Jack Grisman

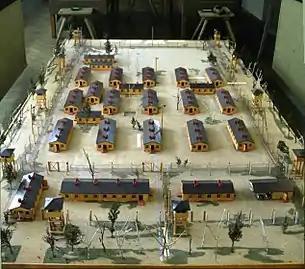
Model of Stalag Luft III prison camp.

As prisoner of war No. 673 at Stalag Luft III Grisman completed correspondence courses in Mathematics and English with the University of London, and by early 1943 had also gained qualifications in French Language, Mechanics and advanced mathematics. For the Great Escape operation Grisman was one of the leading tunnellers. and was designated as a "marshal", one of the dozen men appointed to wait in the forest after escaping to collect a pre-selected group of ten men who would then be led westwards as initial stage guides Grisman's group were known as the "hard arsers" because they planned to walk alone the entire trip homewards rather than catching trains. He was one of the 76 men who escaped the prison camp on the night of 24–25 March 1944 in the escape now famous as "the Great Escape".